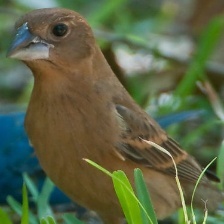
Species: BLUE GROSBEAK
Scientific name: PASSERINA CAERULEA